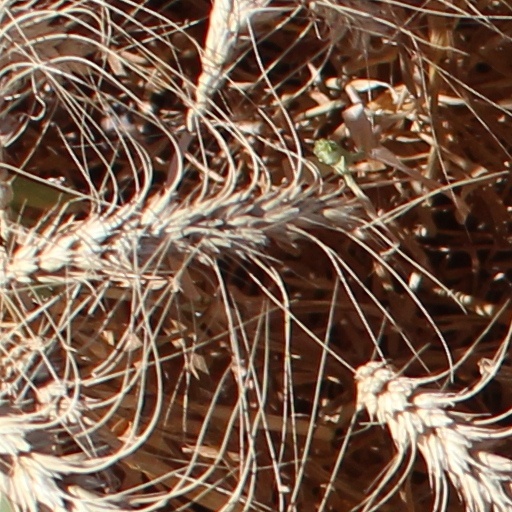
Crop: wheat